Central Mechanical Engineering Research Institute

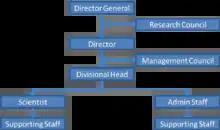
Organizational Structure

This institute has an extension centre named as CMERI-Centre of Excellence for Farm Machinery situated at Ludhiana in Punjab.